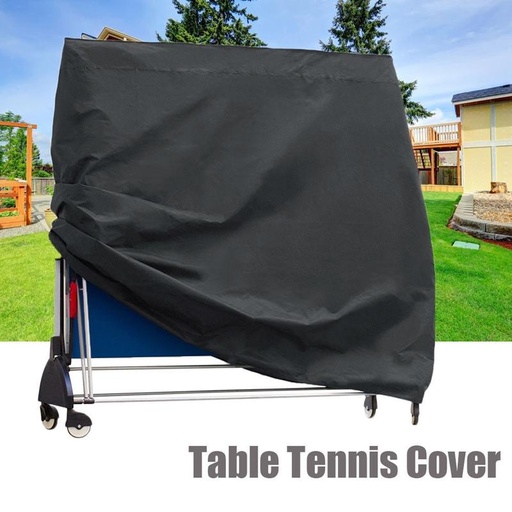
Waterproof Outdoor Table Tennis Cover - 165X70X185Cm - Black / Silver
Brand: Ben's Market Place
Delivery Timeline: This product is getting shipped from outside Australia. We estimate delivery within 8-12 working days across Australia, excluding weekends and public holidays. Please note that this timeframe is subject to change due to unforeseen circumstances. Features: • Size: 165 X 70 X 185Cm • Made of durable, environmentally friendly polyester material • Dustproof and waterproof for outdoor use • Compact and lightweight design for easy storage and transport Package Includes: • 1 x Outdoor Waterproof And Dustproof Table Tennis Table Cover - Size 165X70X185Cm Black Outside Silver Inside
Category: Sporting Goods > Indoor Games > Ping Pong > Ping Pong Table Covers